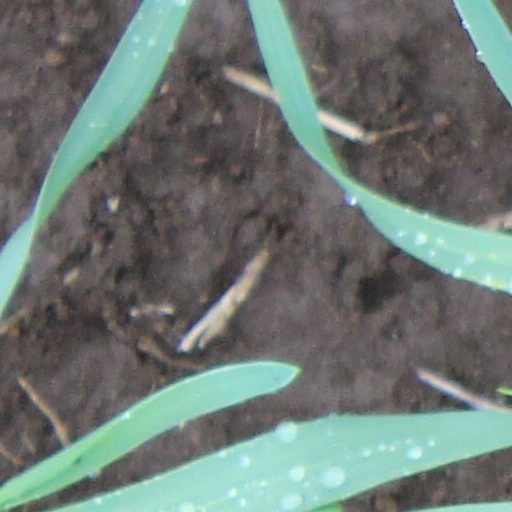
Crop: wheat